Bryan Avery

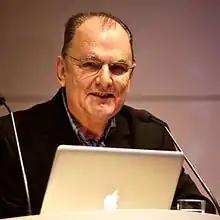
Avery giving a lecture in 2014

Bryan Robert Avery MBE RIBA (2 January 1944 – 4 July 2017) was an English architect, born in Wallingford, Berkshire. After his childhood years spent in Lymington in the New Forest, Hampshire, he studied architecture at Leicester College of Art (now the De Montfort University), followed by an MA in the History and Theory of Architecture at Essex University under Professors Joseph Rykwert and Dalibor Vesely.